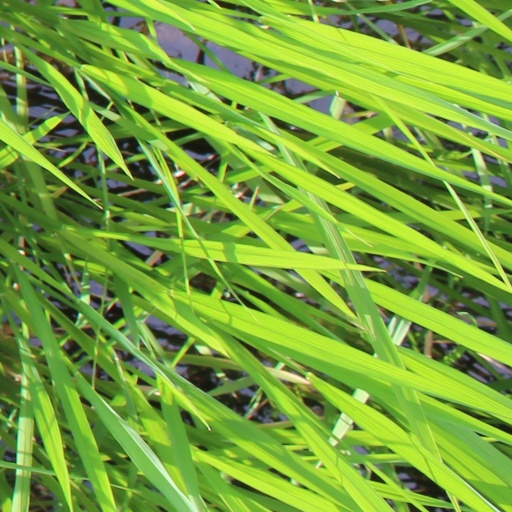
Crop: rice